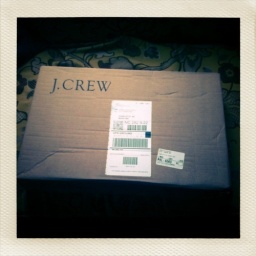
a wedding dress is in this box